Military history of the Song dynasty

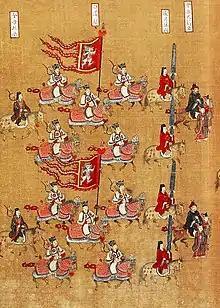
Song dynasty cavalry

In 1268, Aju of the Mongols laid siege to Xiangyang.